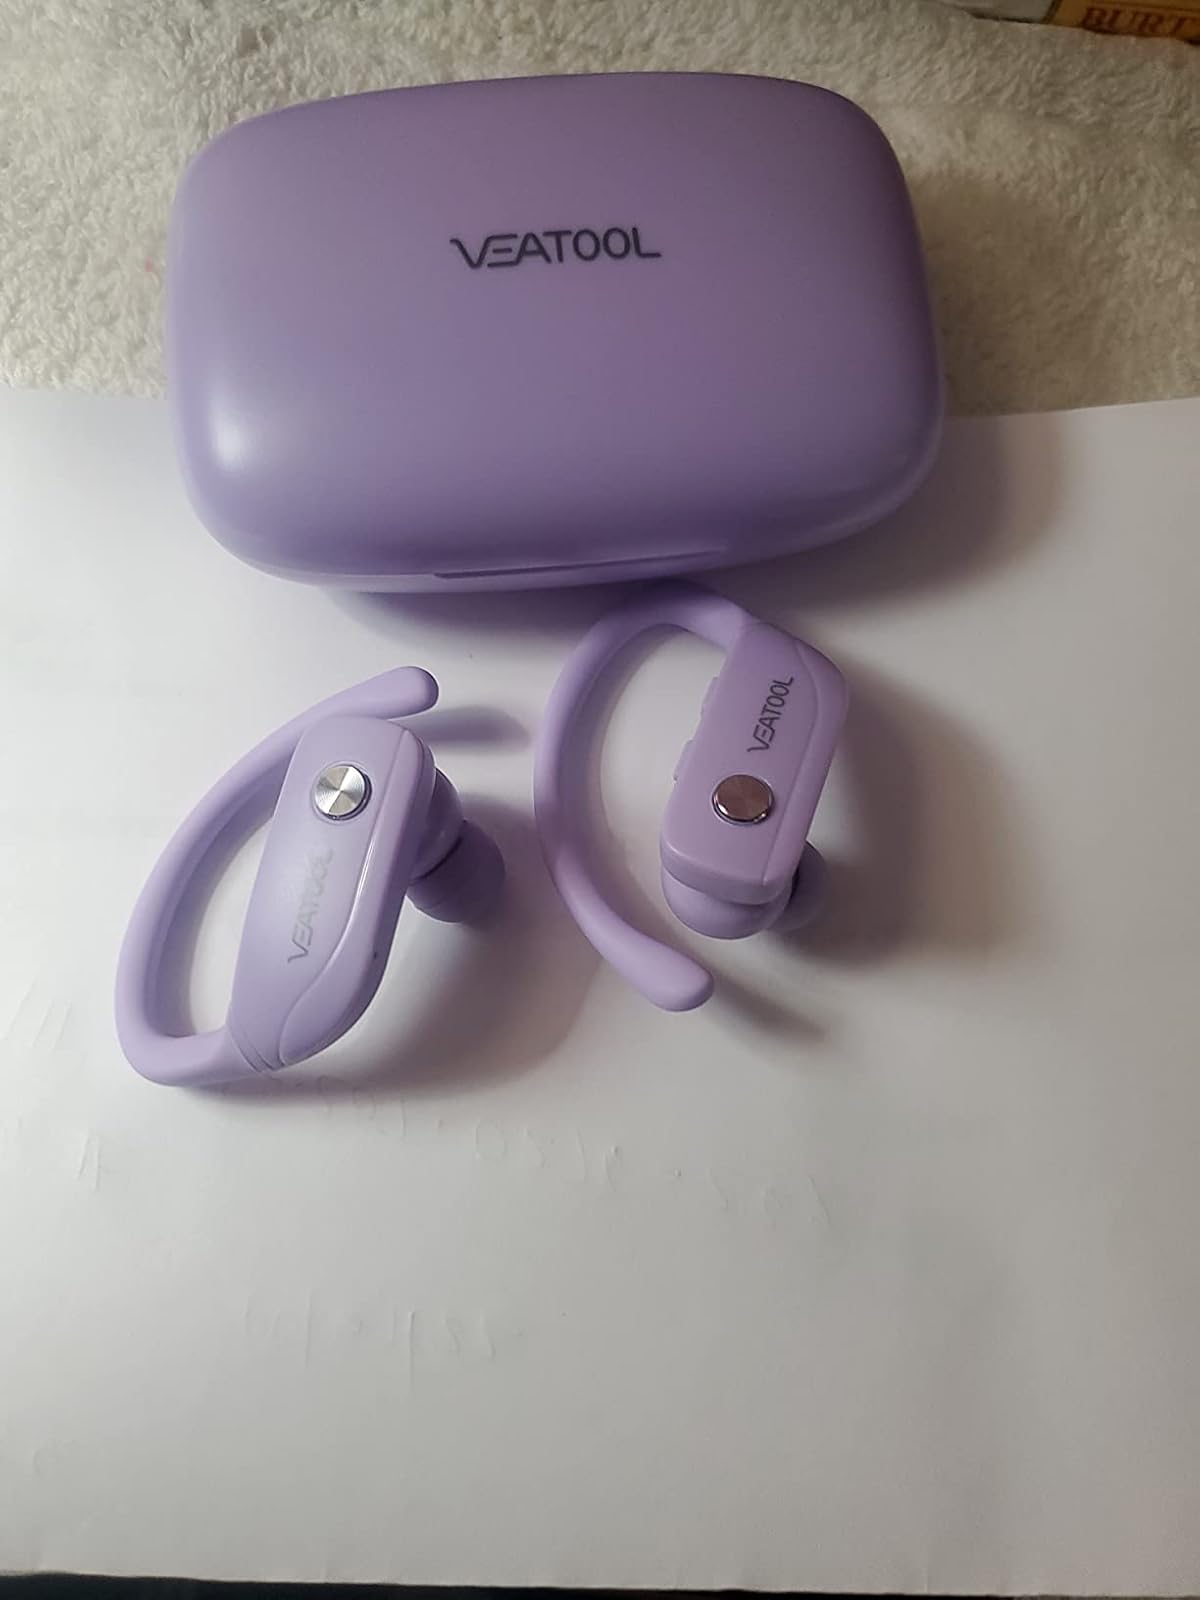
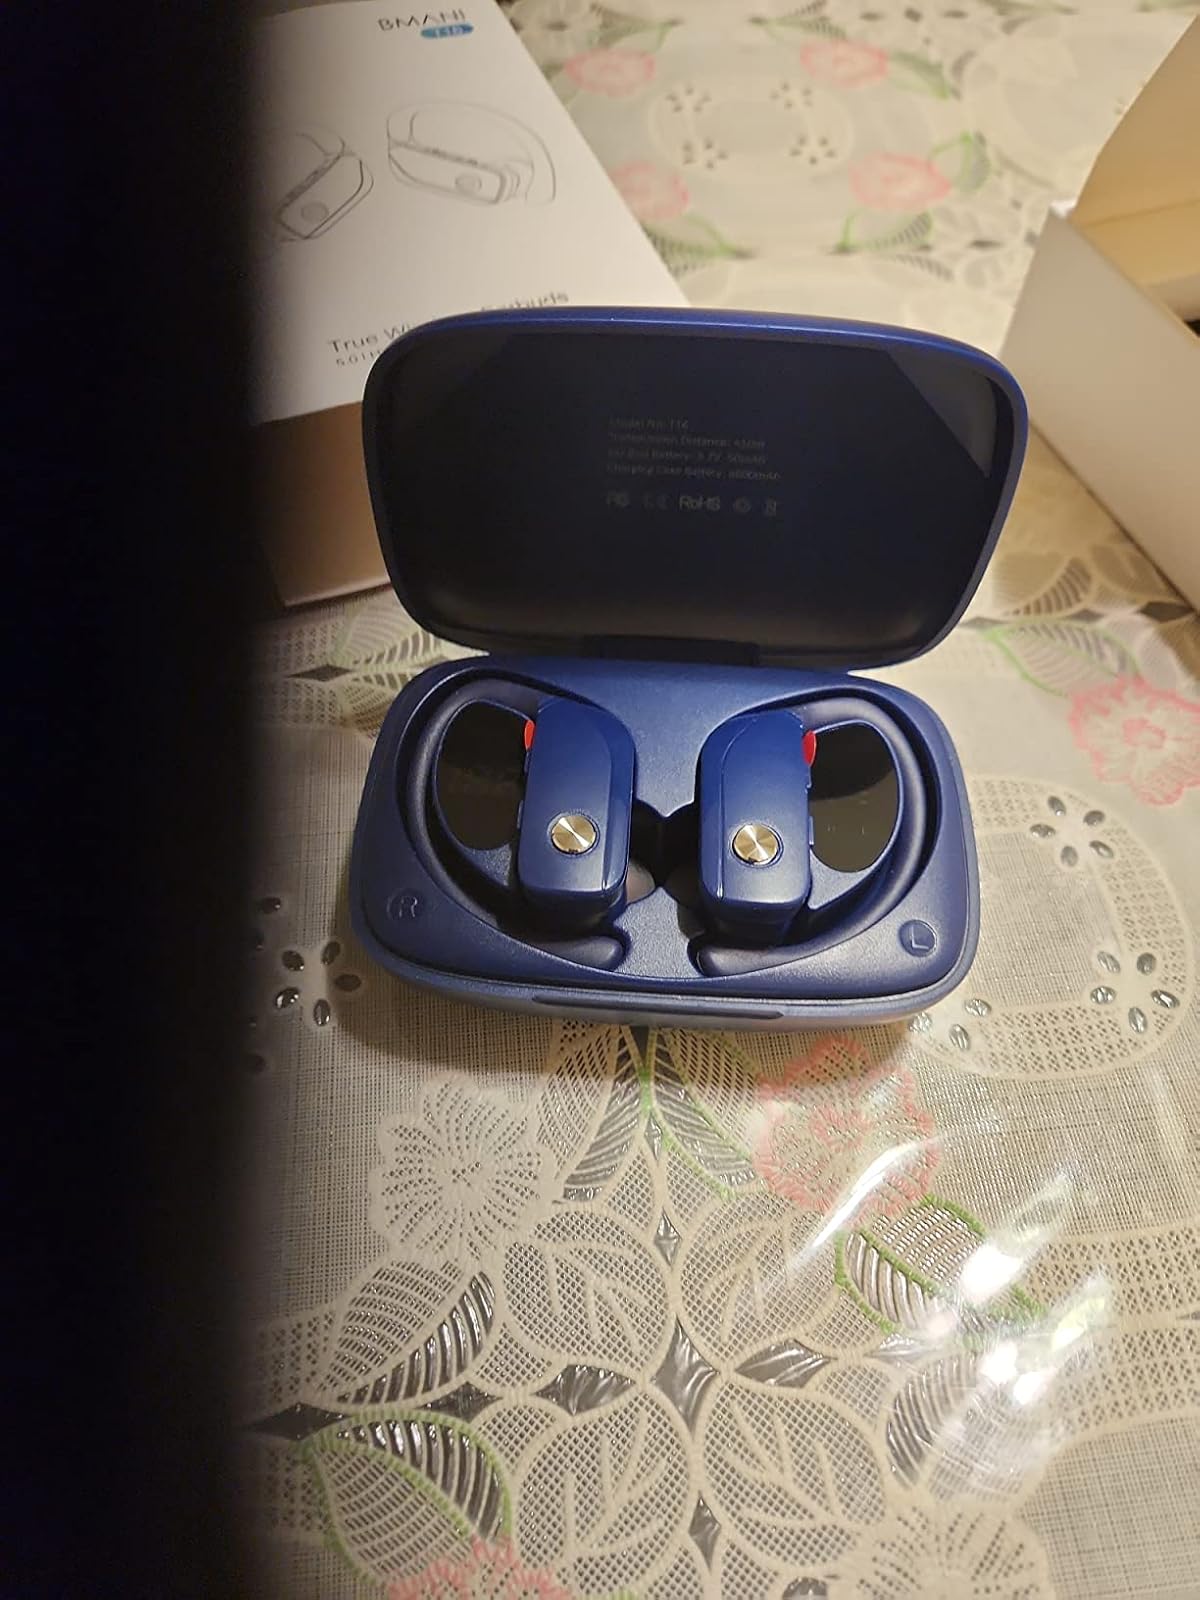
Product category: earbuds
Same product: no